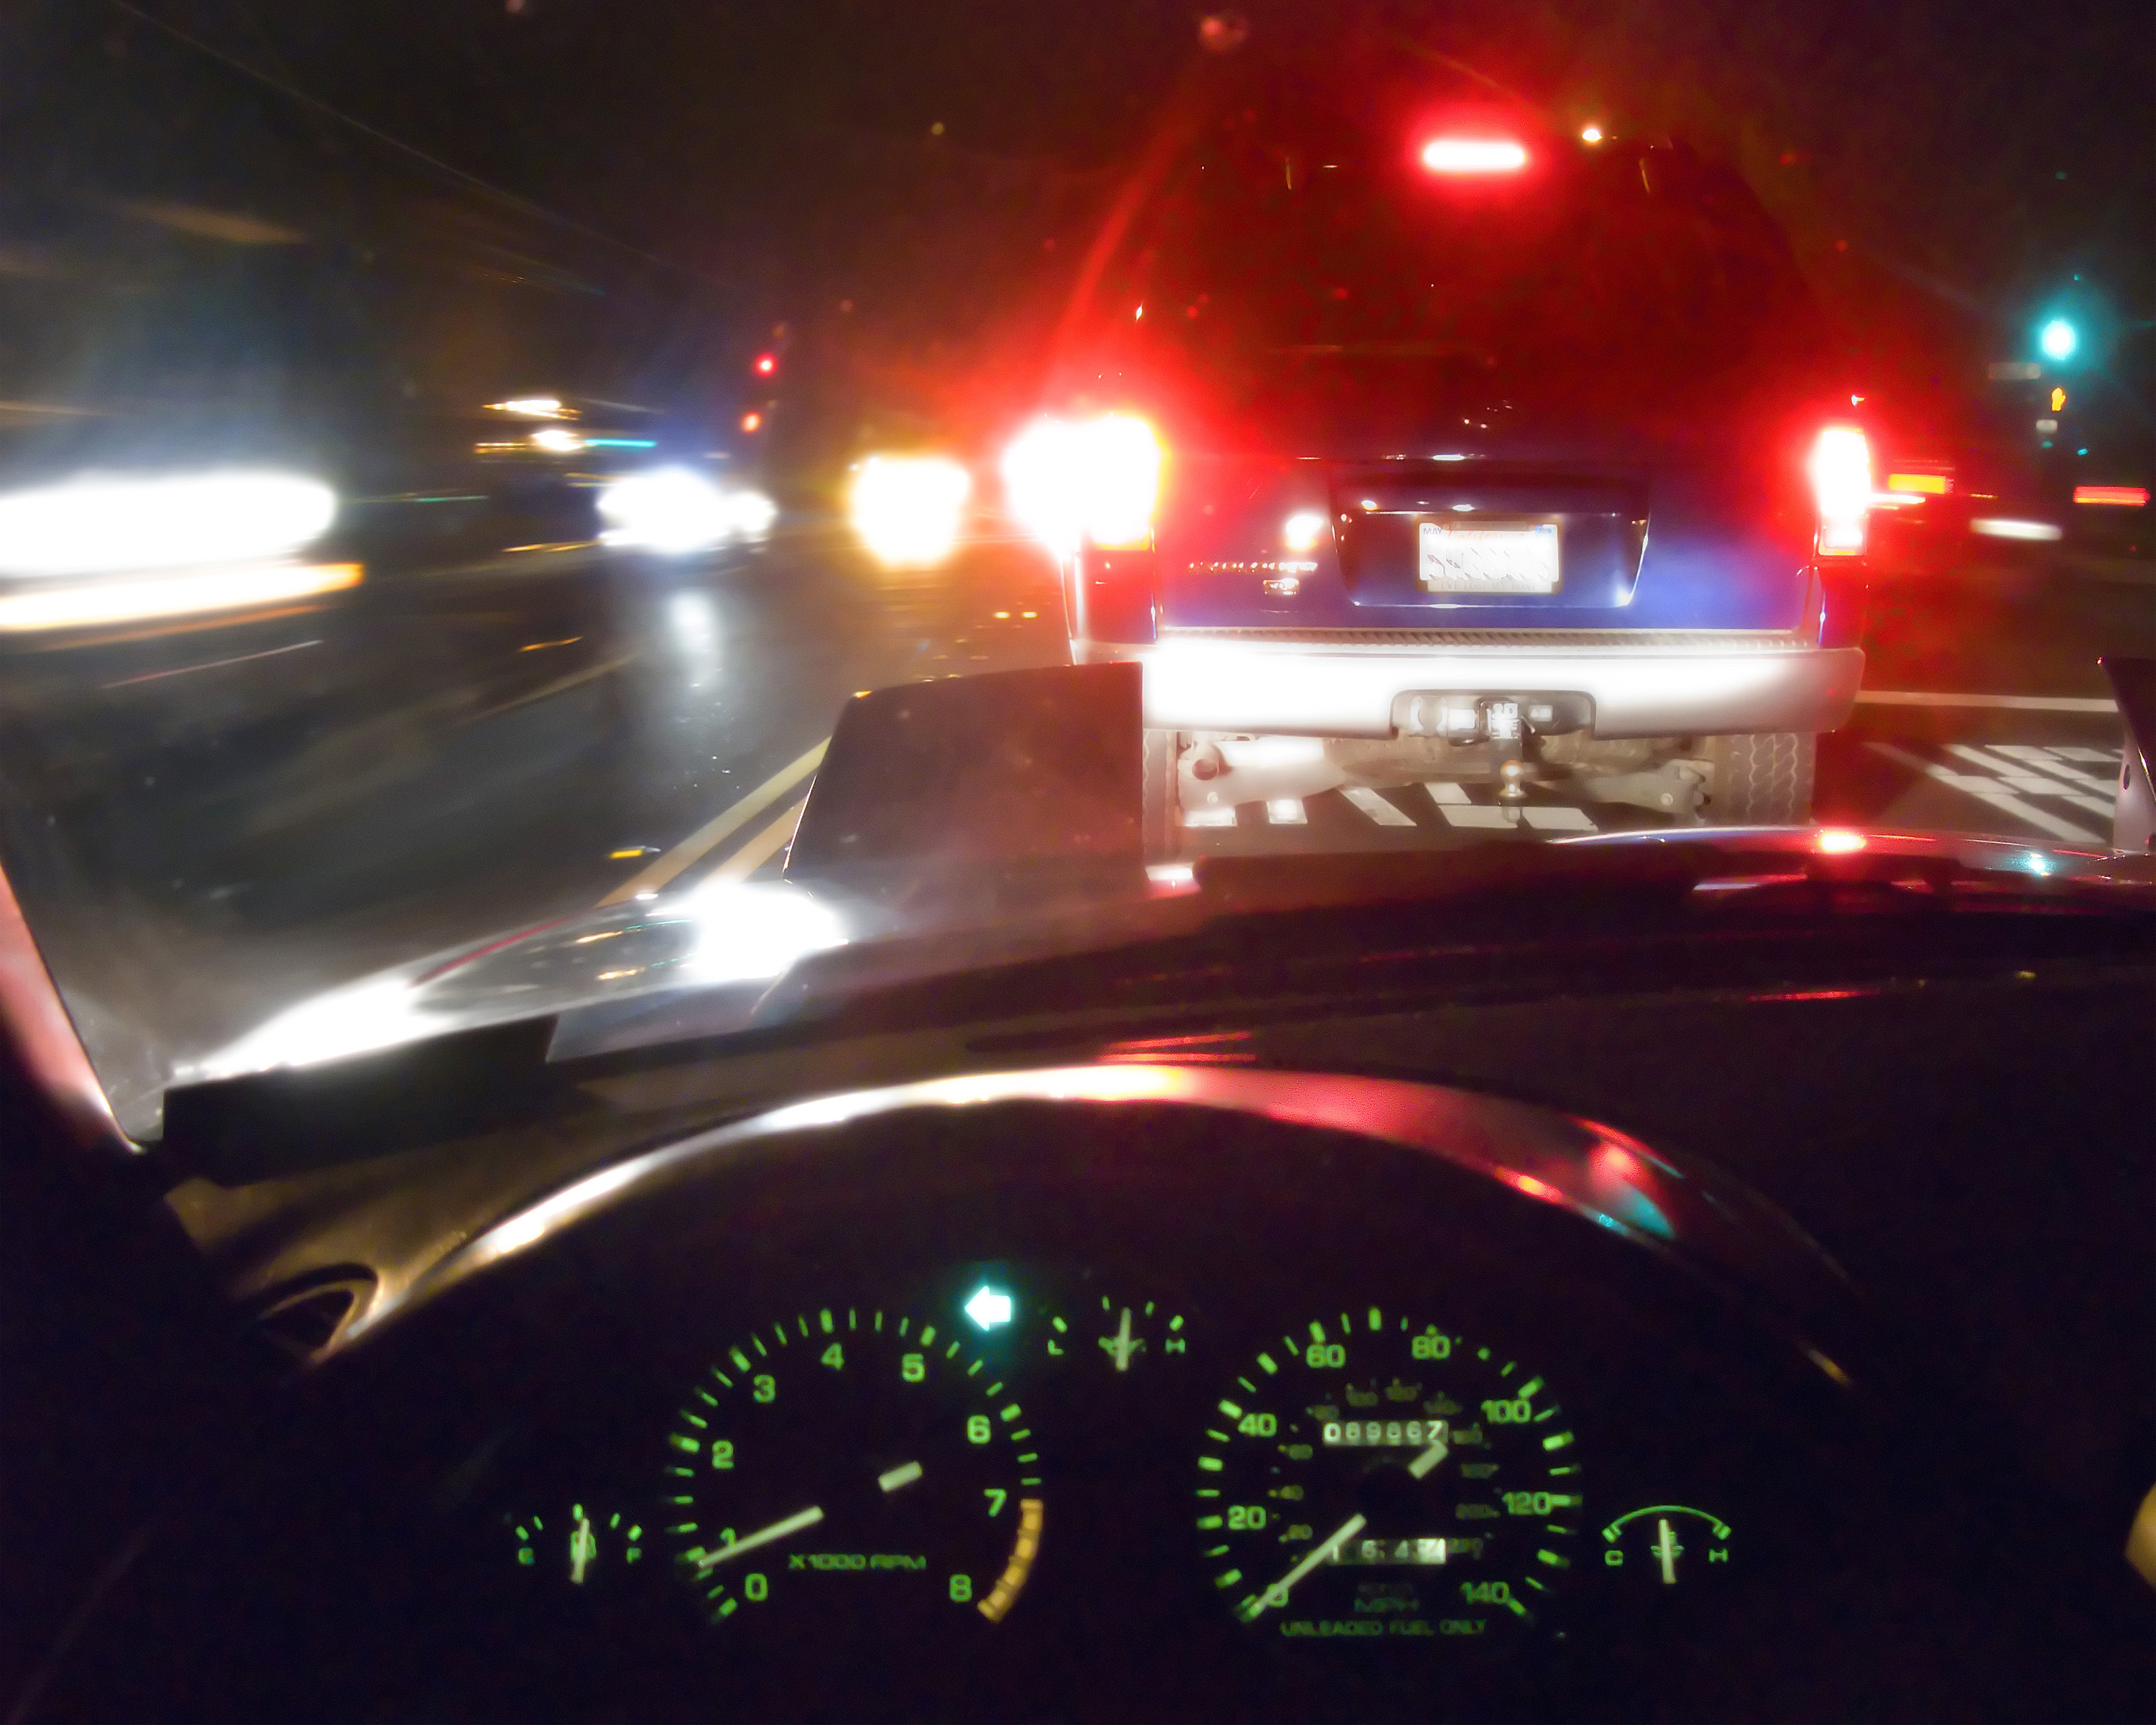
light, night, miata, sacramento, warmnovembernight, automotive exterior